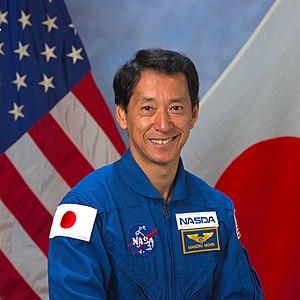
Mamoru Mōri est un spationaute japonais né le 29 janvier 1948.